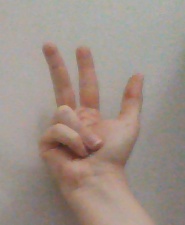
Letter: al